Applied Economics: Thinking Beyond Stage One

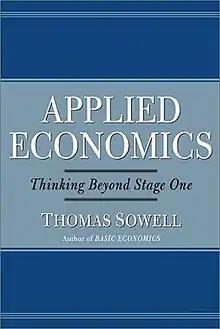
First edition cover

Applied Economics: Thinking Beyond Stage One is a 2003 nonfiction work by economist Thomas Sowell. The second edition came out in 2008.